Mayordomo mayor

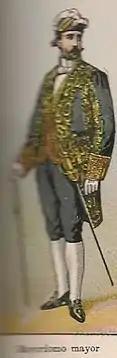
Court dress of the "Mayordomo mayor" in 1900

The Mayordomo mayor (High Steward) was the Officer of the Royal Household and Heritage of the Crown of Spain in charge of the person and rooms of the King of Spain. The Office of “Mayordomo mayor” was suppressed after the proclamation of the Second Spanish Republic in 1931 and never re-created after the restoration of the Monarchy in 1975, but it can be said that it is the historical precedent of the modern Head of the Royal Household of Spain.